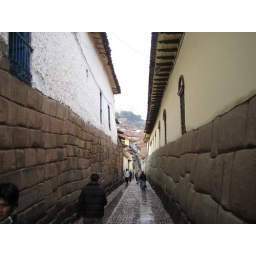
We arrive in Cuzco in the mountains. This street shows how the spanish built buildings on the original Inca stonework